Scottish literature in the nineteenth century

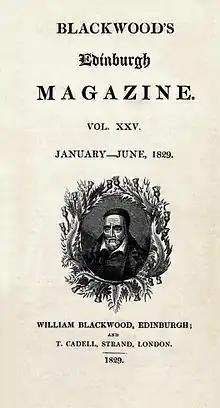
"Blackwood's Edinburgh Magazine", one of the leading British literary periodicals

In the mid-nineteenth century major literary figures that contributed to the development of the novel included David Macbeth Moir (1798–1851), John Stuart Blackie (1809–95) and William Edmondstoune Aytoun (1813–65). Margaret Oliphant (1828–97) produced over a hundred novels, many of them historical or studies of manners set in Scotland and England, including "The Minister's Wife" (1886) and "Kirsteen" (1890). Her series the "Chronicles of Carlingford" has been compared with the best work of Anthony Trollope.